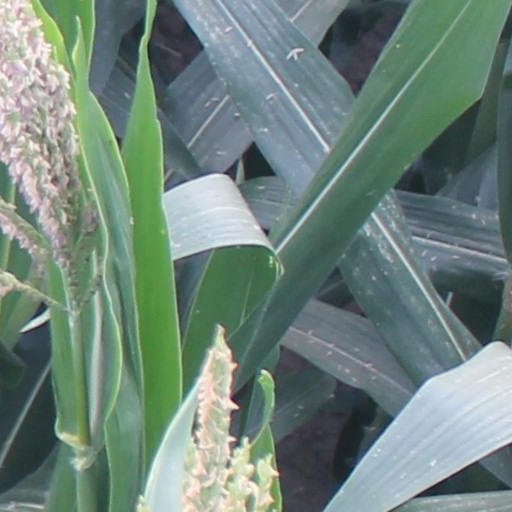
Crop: maize; corn